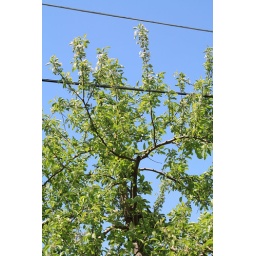
an apple tree in the jenkins &amp;amp; lueken orchard.